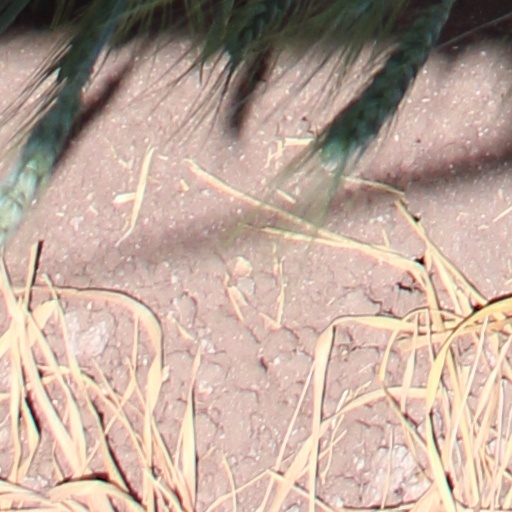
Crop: wheat